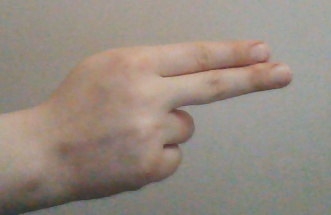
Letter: ain